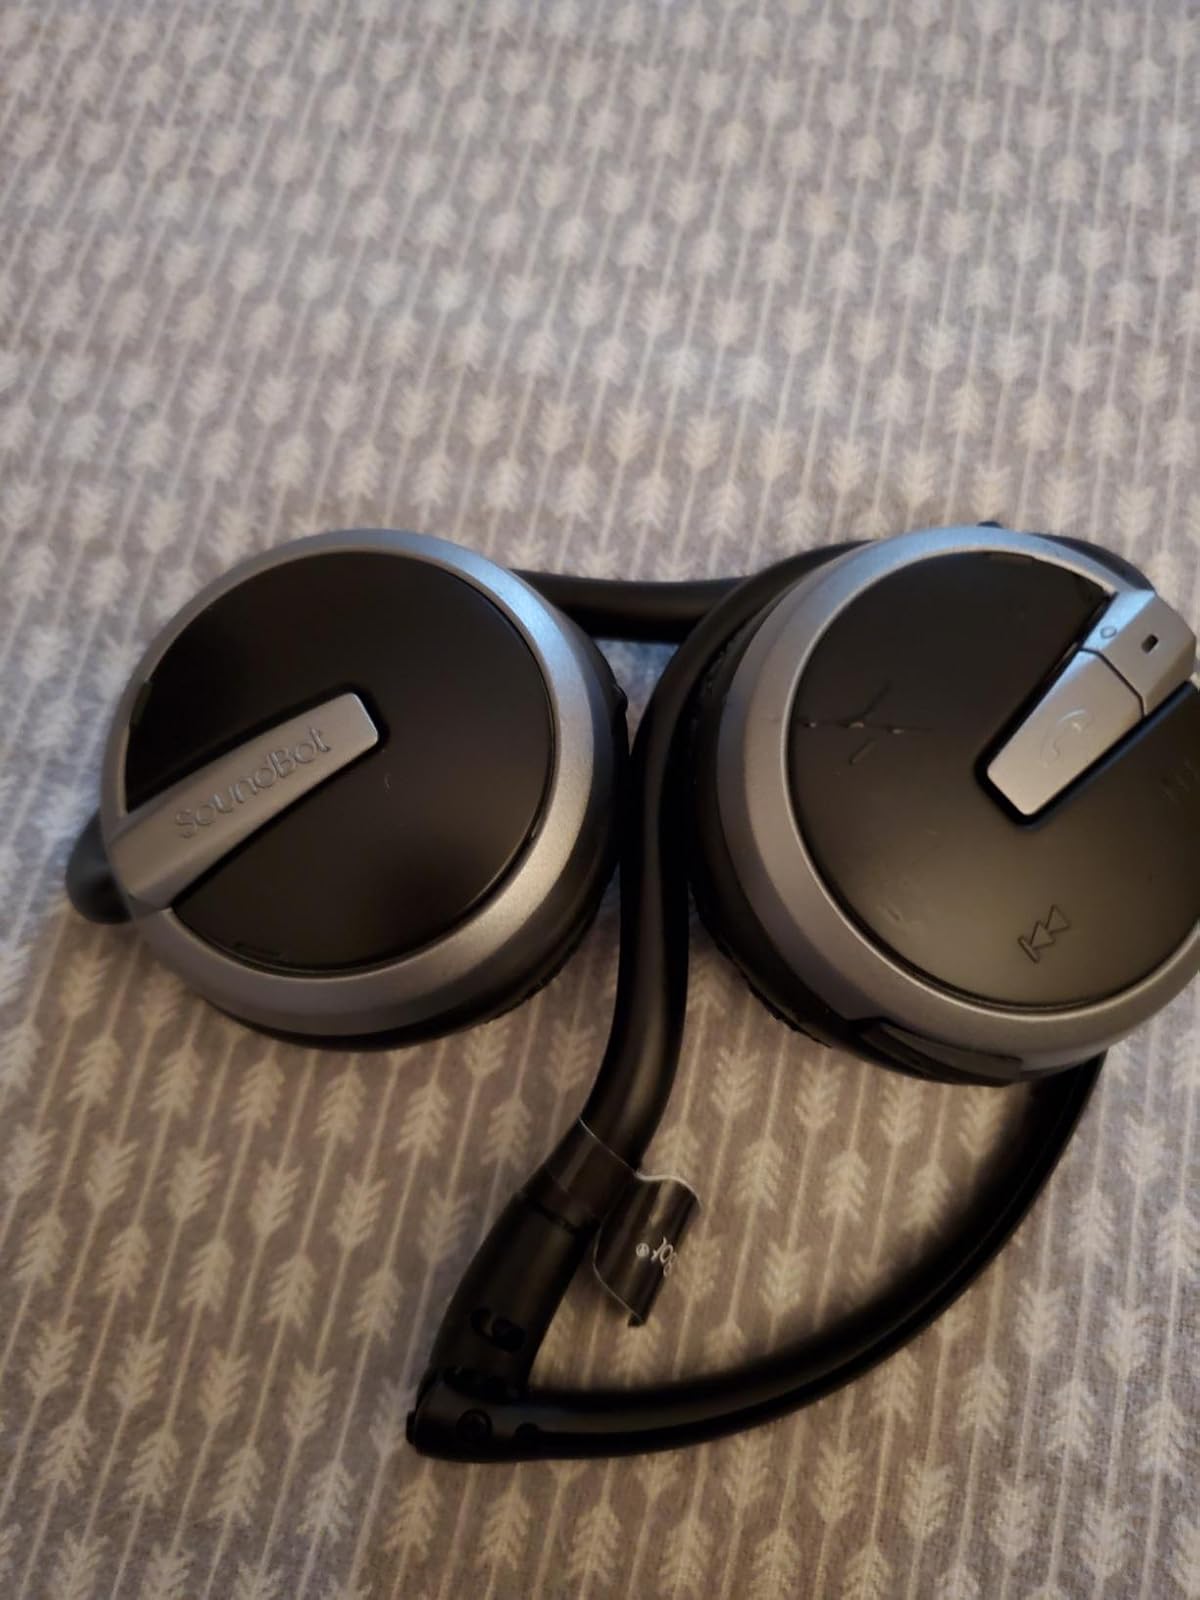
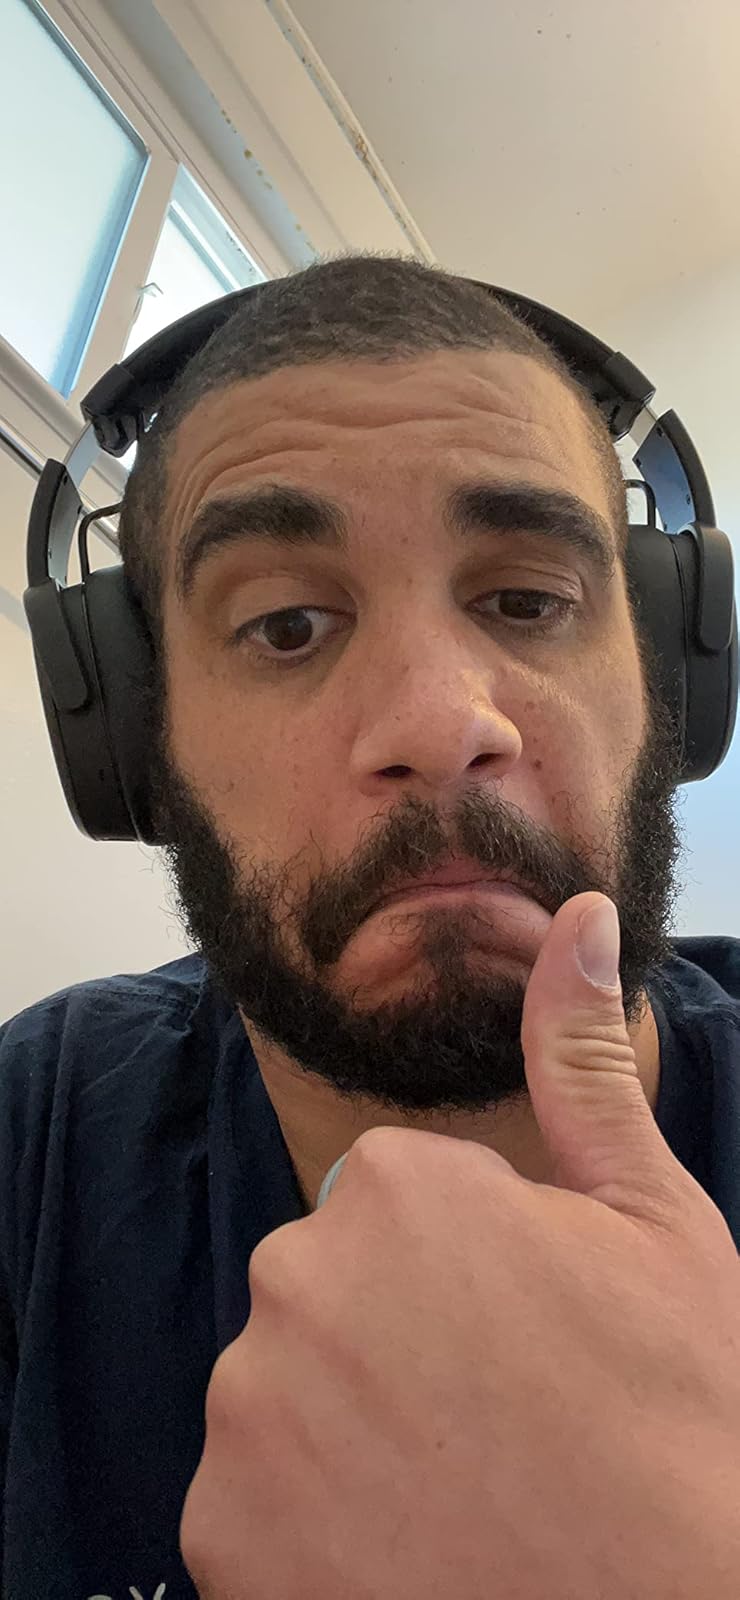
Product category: headphones
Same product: no